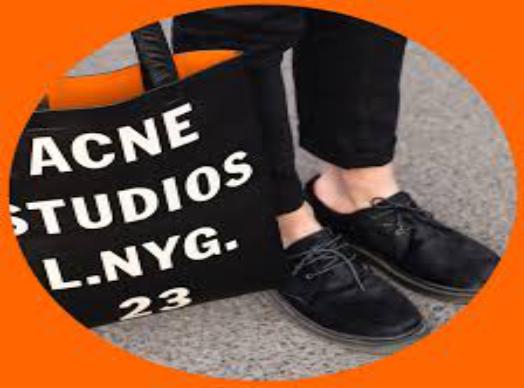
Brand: Acne Studios
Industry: Clothes